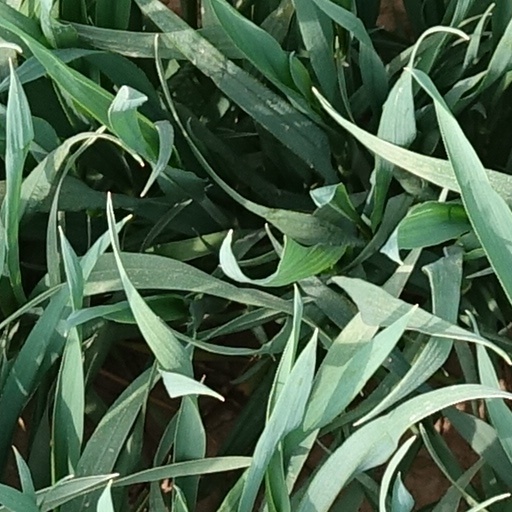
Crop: wheat